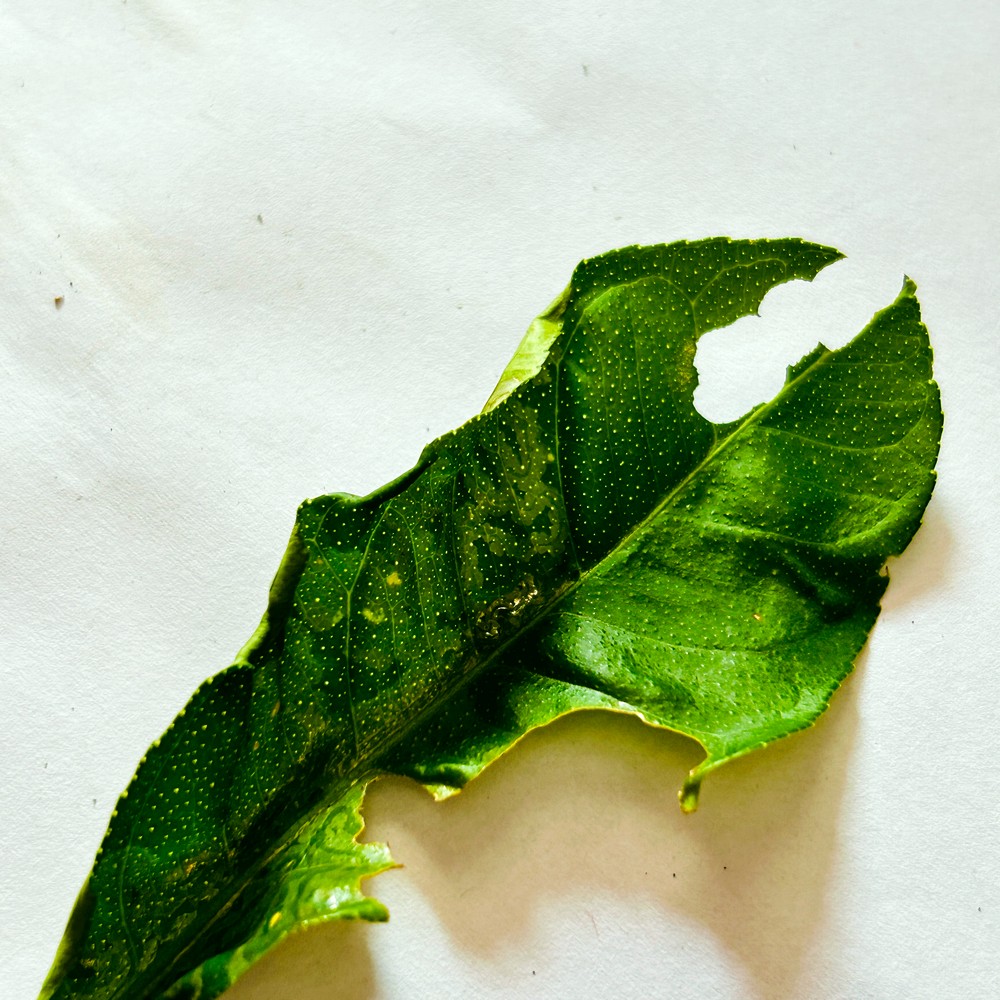
Label: Deficiency Leaf